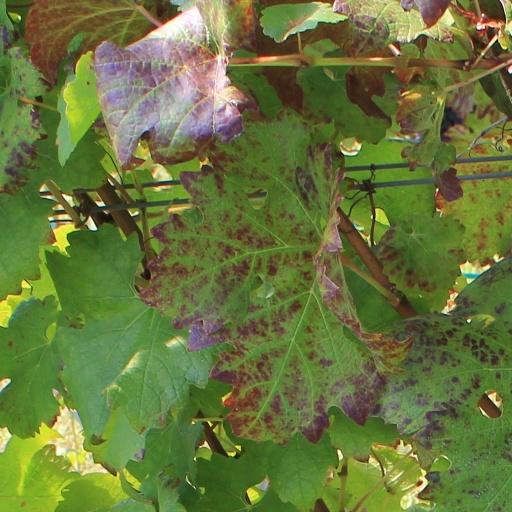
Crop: grape